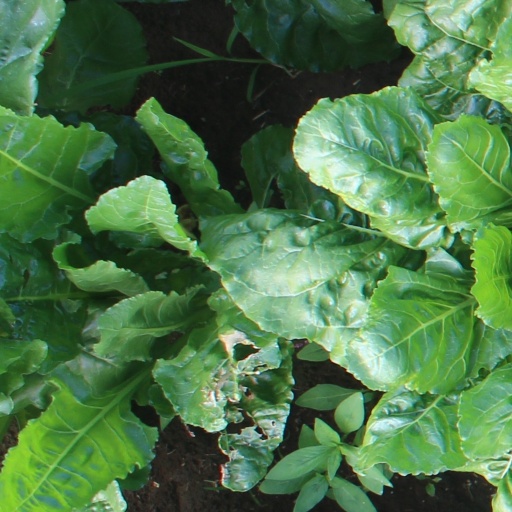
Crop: sugar beet